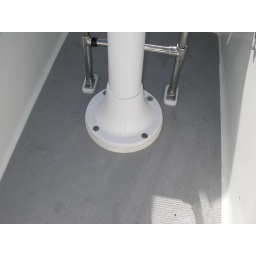
new base made in glass fibre to replace corroded one